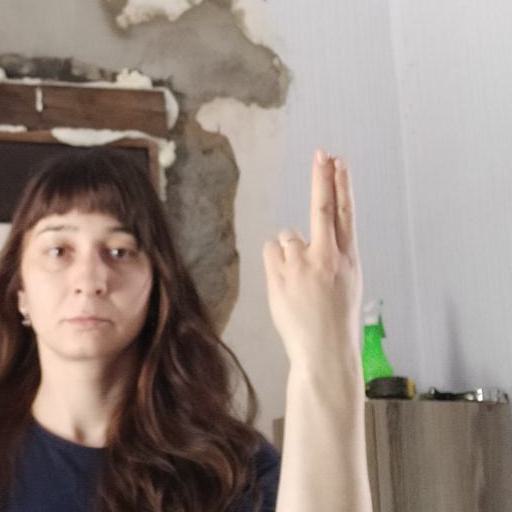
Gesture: two_up_inverted